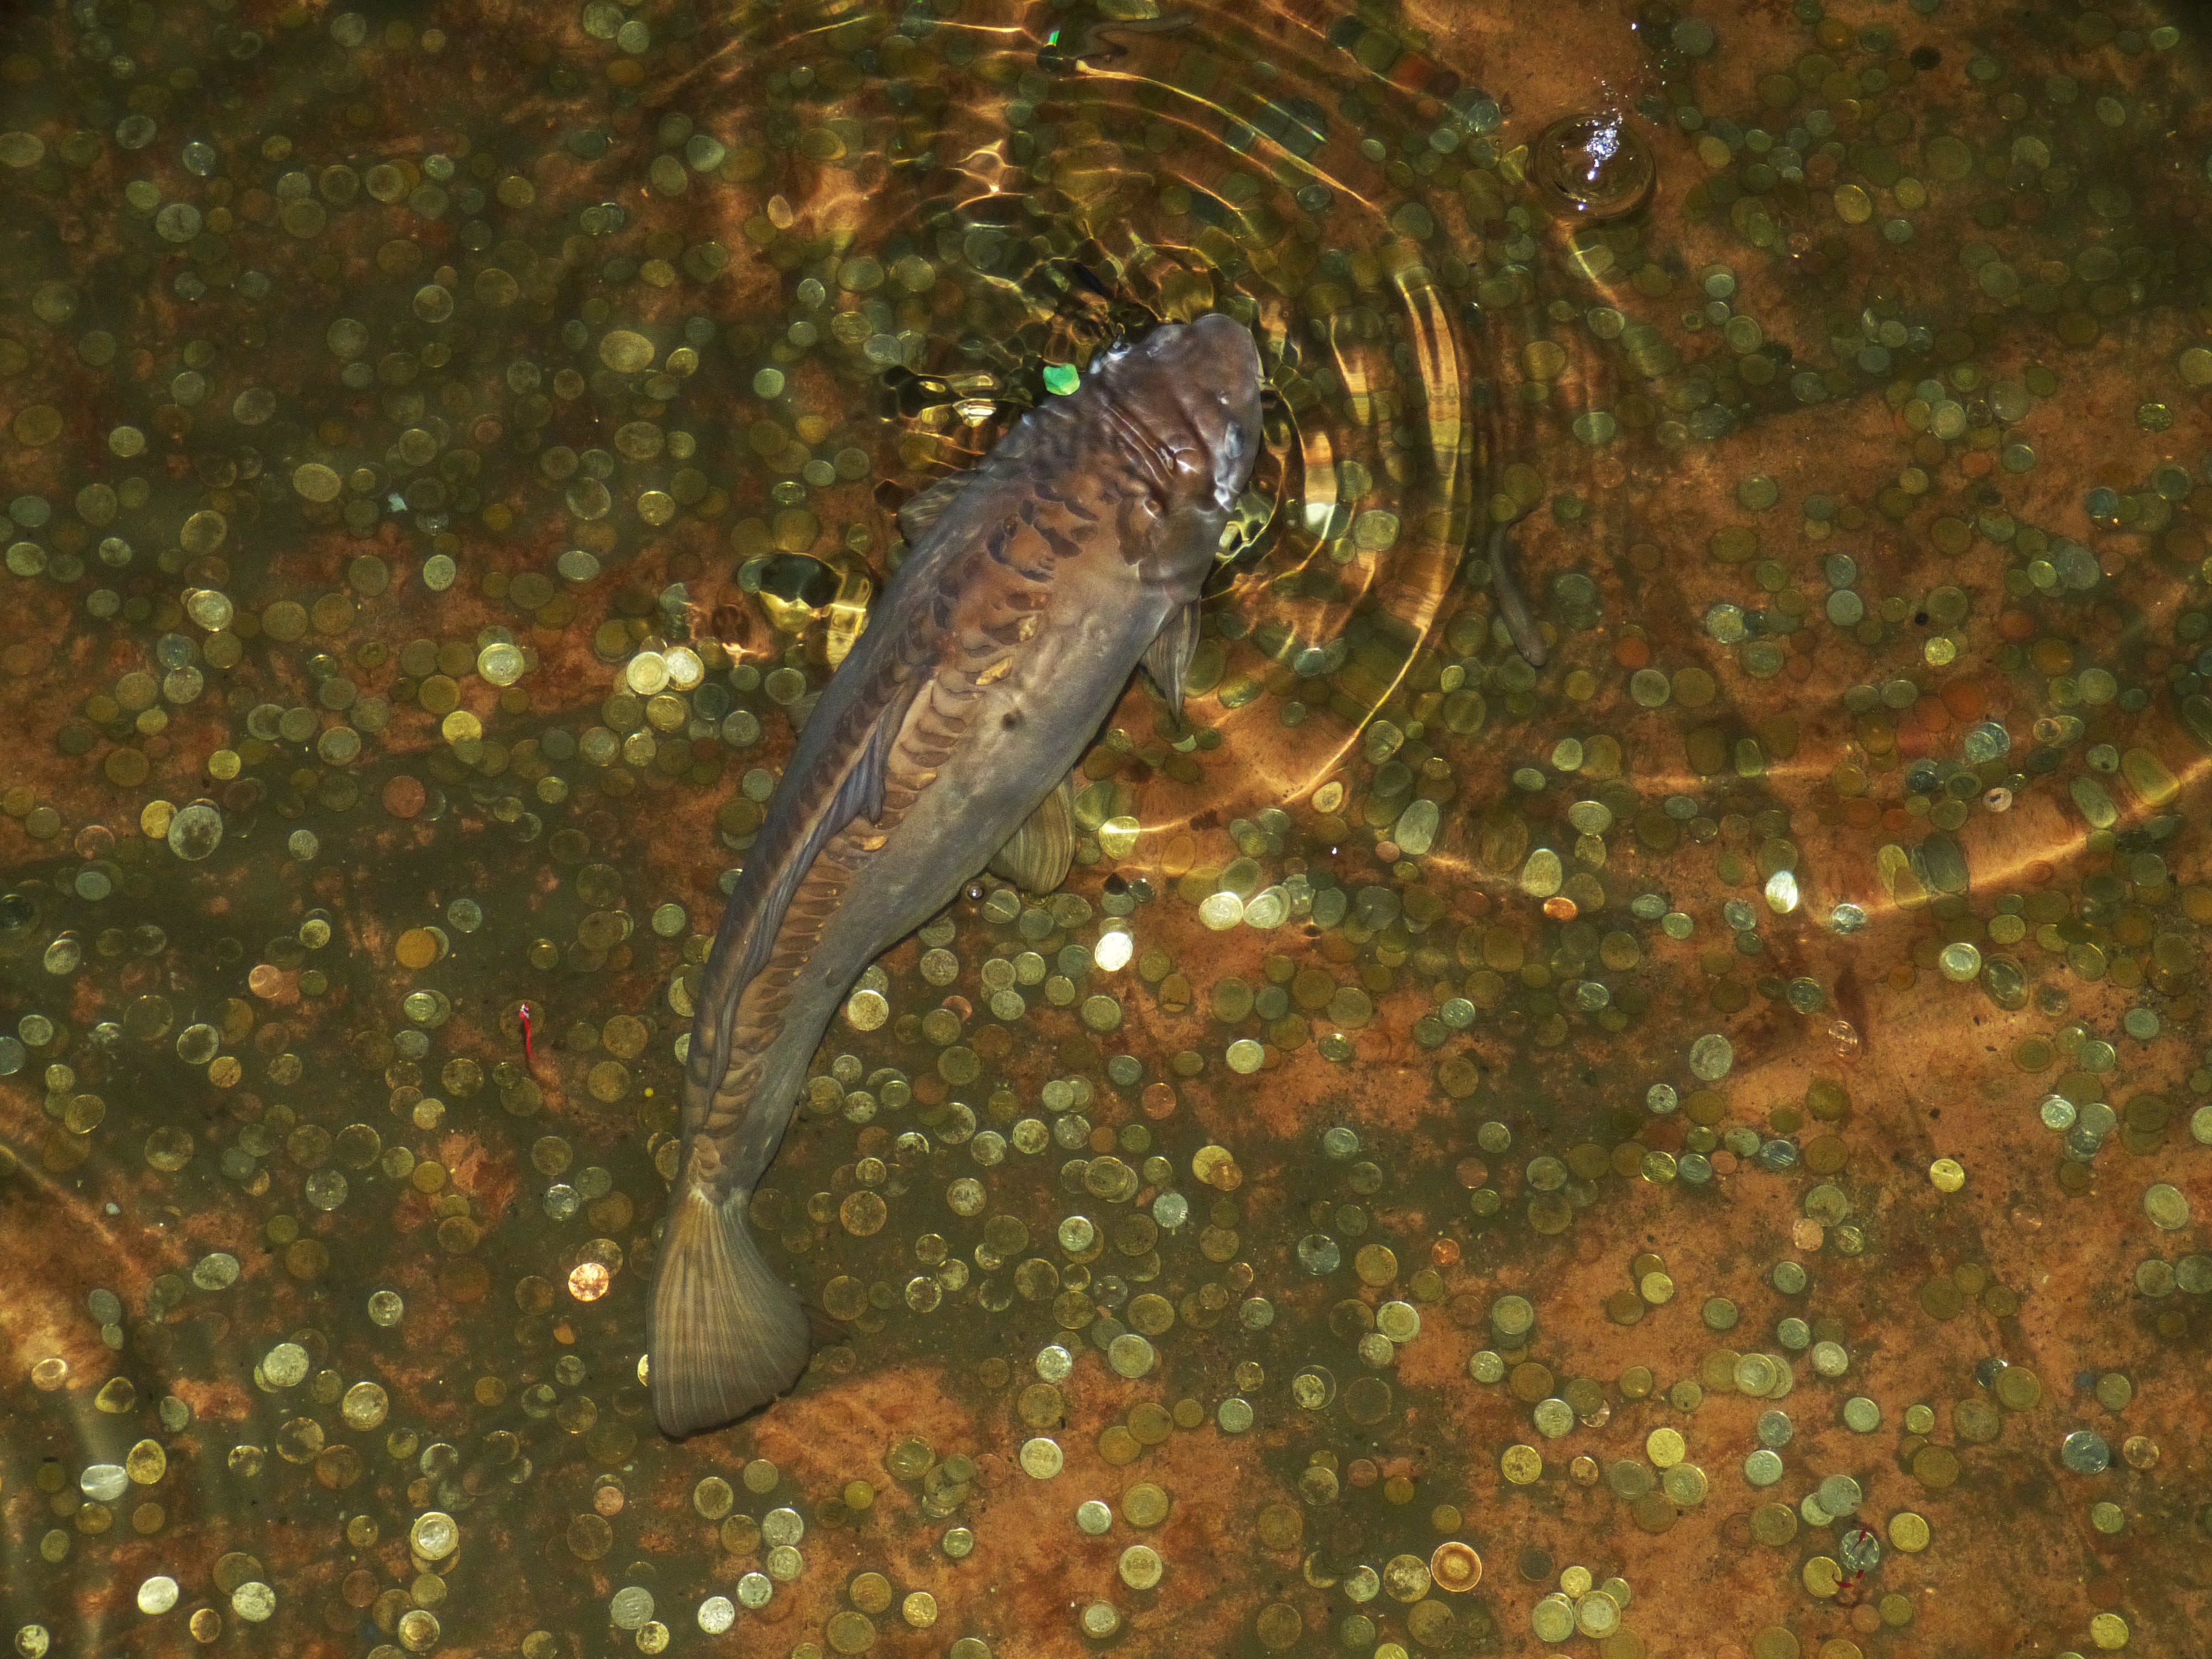
pond, wildlife, underwater, swim, biology, money, fish, fauna, istanbul, luck, coins, marine biology